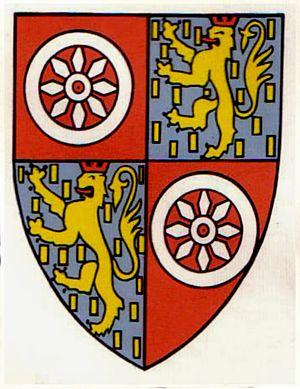
Jean, comte de Nassau-Wiesbaden-Idstein fut de 1397 à 1419 archevêque de Mayence.